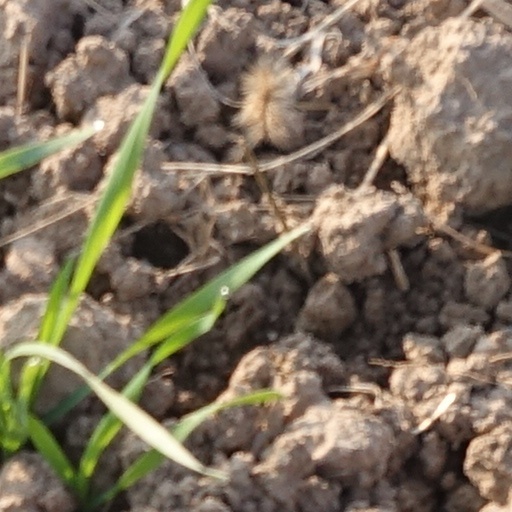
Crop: wheat